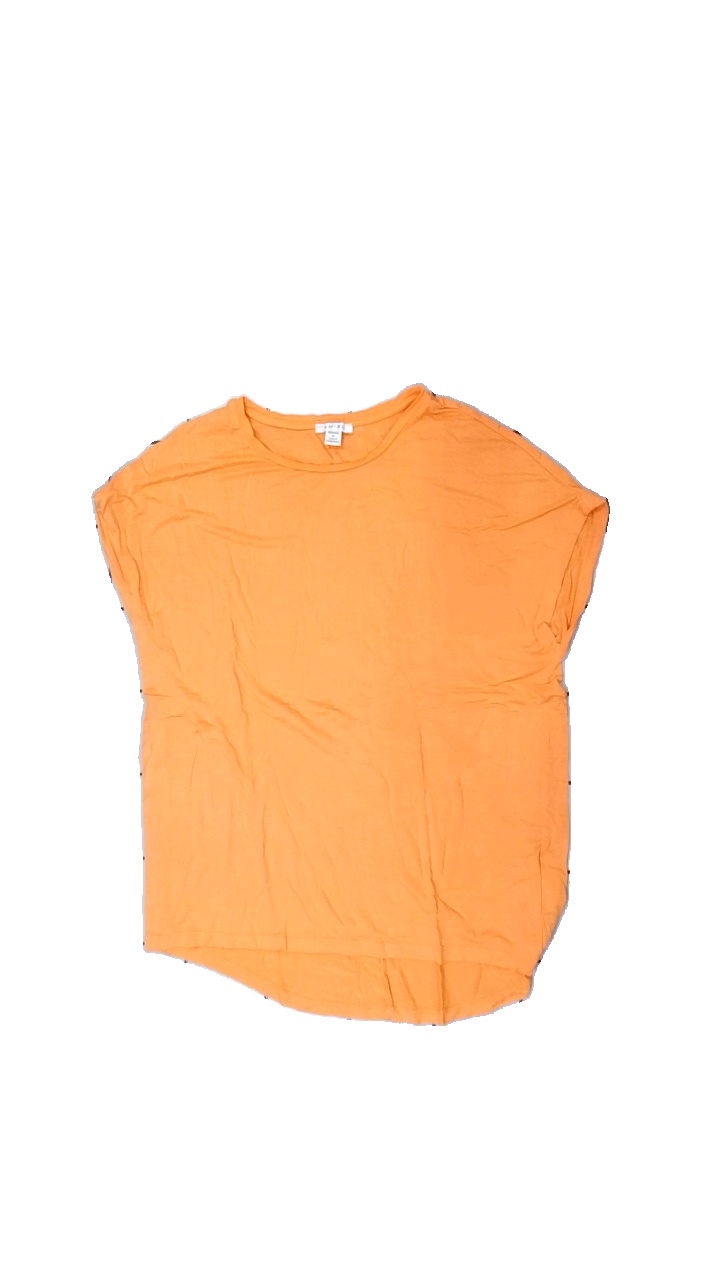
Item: T-shirt (Ladies)
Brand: Amisu (new Yorker)
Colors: Orange
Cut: C-collar
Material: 100% Viscose
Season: All
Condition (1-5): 5
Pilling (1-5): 5
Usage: Reuse
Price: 50-100